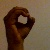
The image shows a hand gesture representing the letter 'O' in Indian Sign Language.